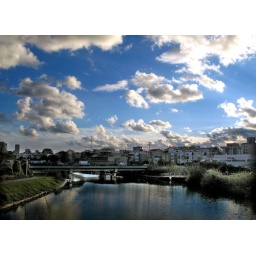
clouds over the Yarkon river